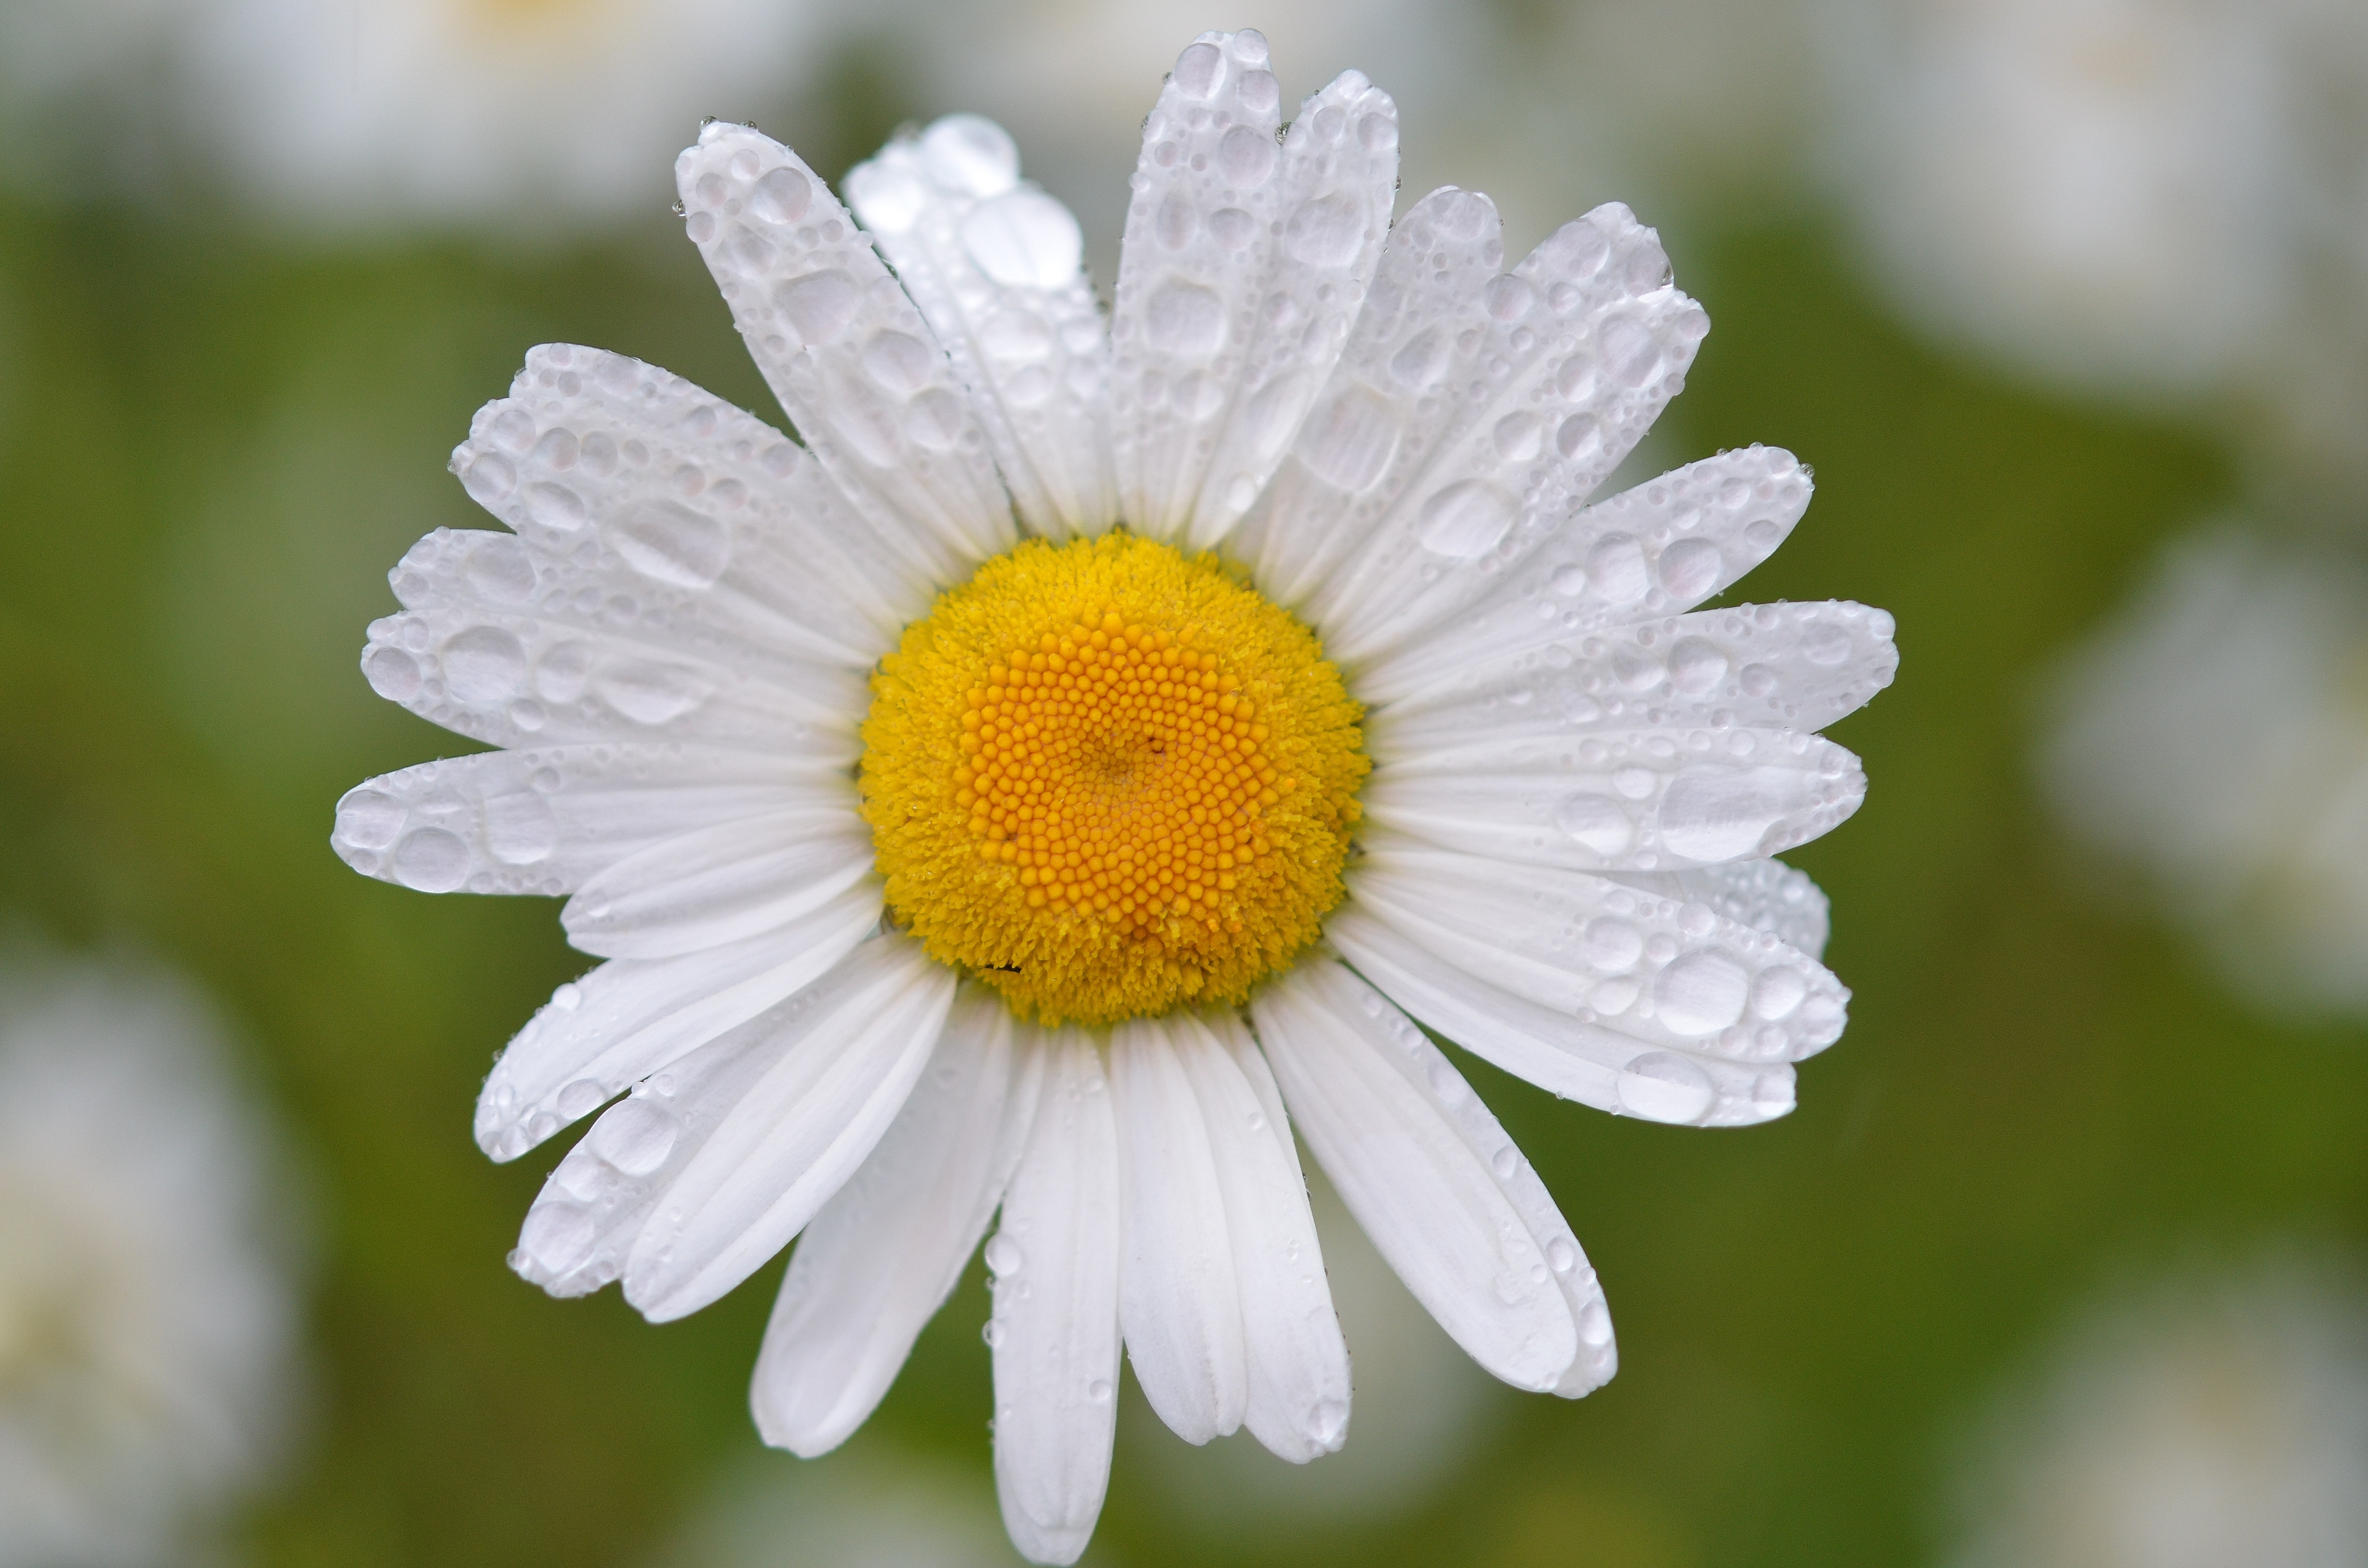
nature, blossom, plant, white, field, photography, meadow, flower, petal, bloom, summer, floral, daisy, spring, green, natural, fresh, botany, blooming, flora, wildflower, close up, macro photography, flowering plant, daisy family, oxeye daisy, plant stem, land plant, chamaemelum nobile, marguerite daisy